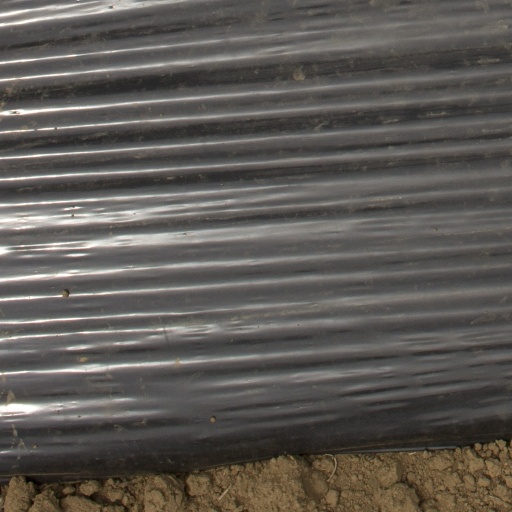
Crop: Jerusalem artichoke